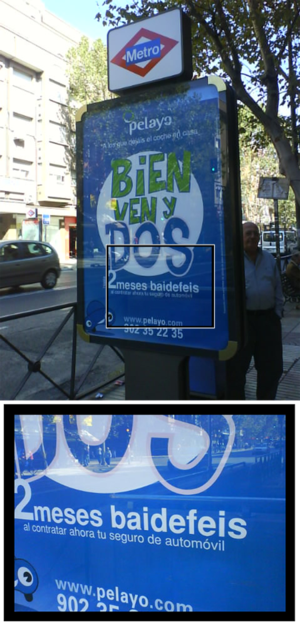
Le terme spanglish désigne la combinaison d'anglais et d'espagnol parlé qui résulte d'une influence de l'espagnol sur l'anglais.